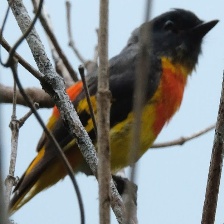
Species: FIERY MINIVET
Scientific name: PERICROCOTUS IGNEUS